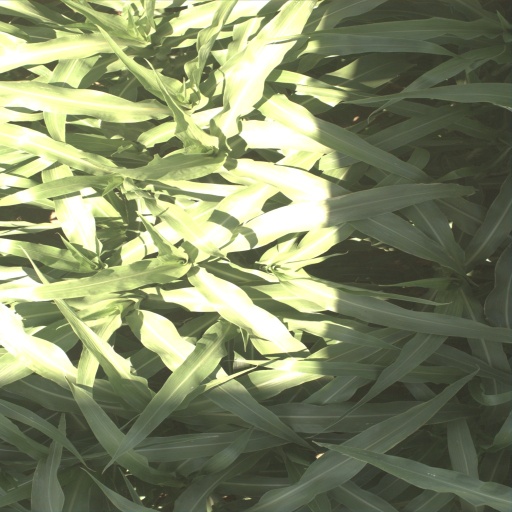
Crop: sorghum